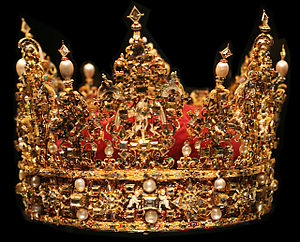
Krone (møntenhed) / Historie
Christian 4. kroningskrone
Kong Christian IVs krone. Både denne og de øvrige kroner og kronjuveler er udstillet i Skatkammeret på Rosenborg Slot.
Krone er en møntenhed.